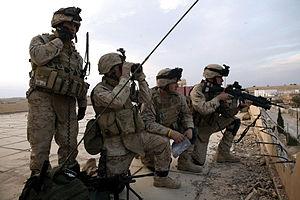
Air Naval Gunfire Liaison Company est une unité d'appui feu et de liaison aéroportée du Corps des Marines des États-Unis. La mission d'ANGLICO est de «fournir aux commandants de la Force opérationnelle air-sol des marines une capacité de liaison pour planifier, coordonner et effectuer le contrôle terminal des tirs d'appui au profit des forces interarmées, alliées et de coalition». Selon cet énoncé de mission, les ANGLICO ne sont pas conçus pour appuyer les éléments de manœuvre du US Marine Corps. Au lieu de cela, le but doctrinal d'ANGLICO est de fournir un appui-feu et une coordination à l'appui par les Marines et pour les unités adjacentes au MAGTF.